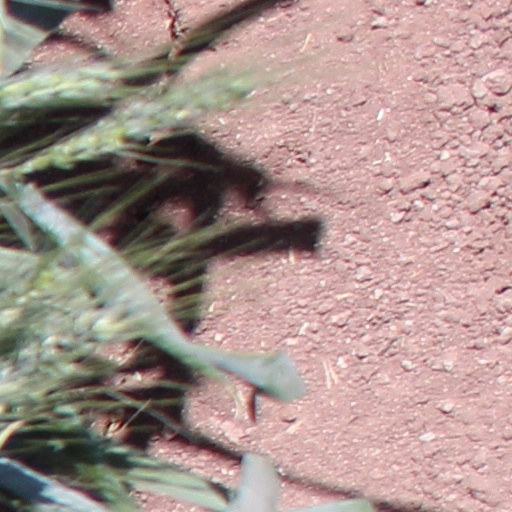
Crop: wheat